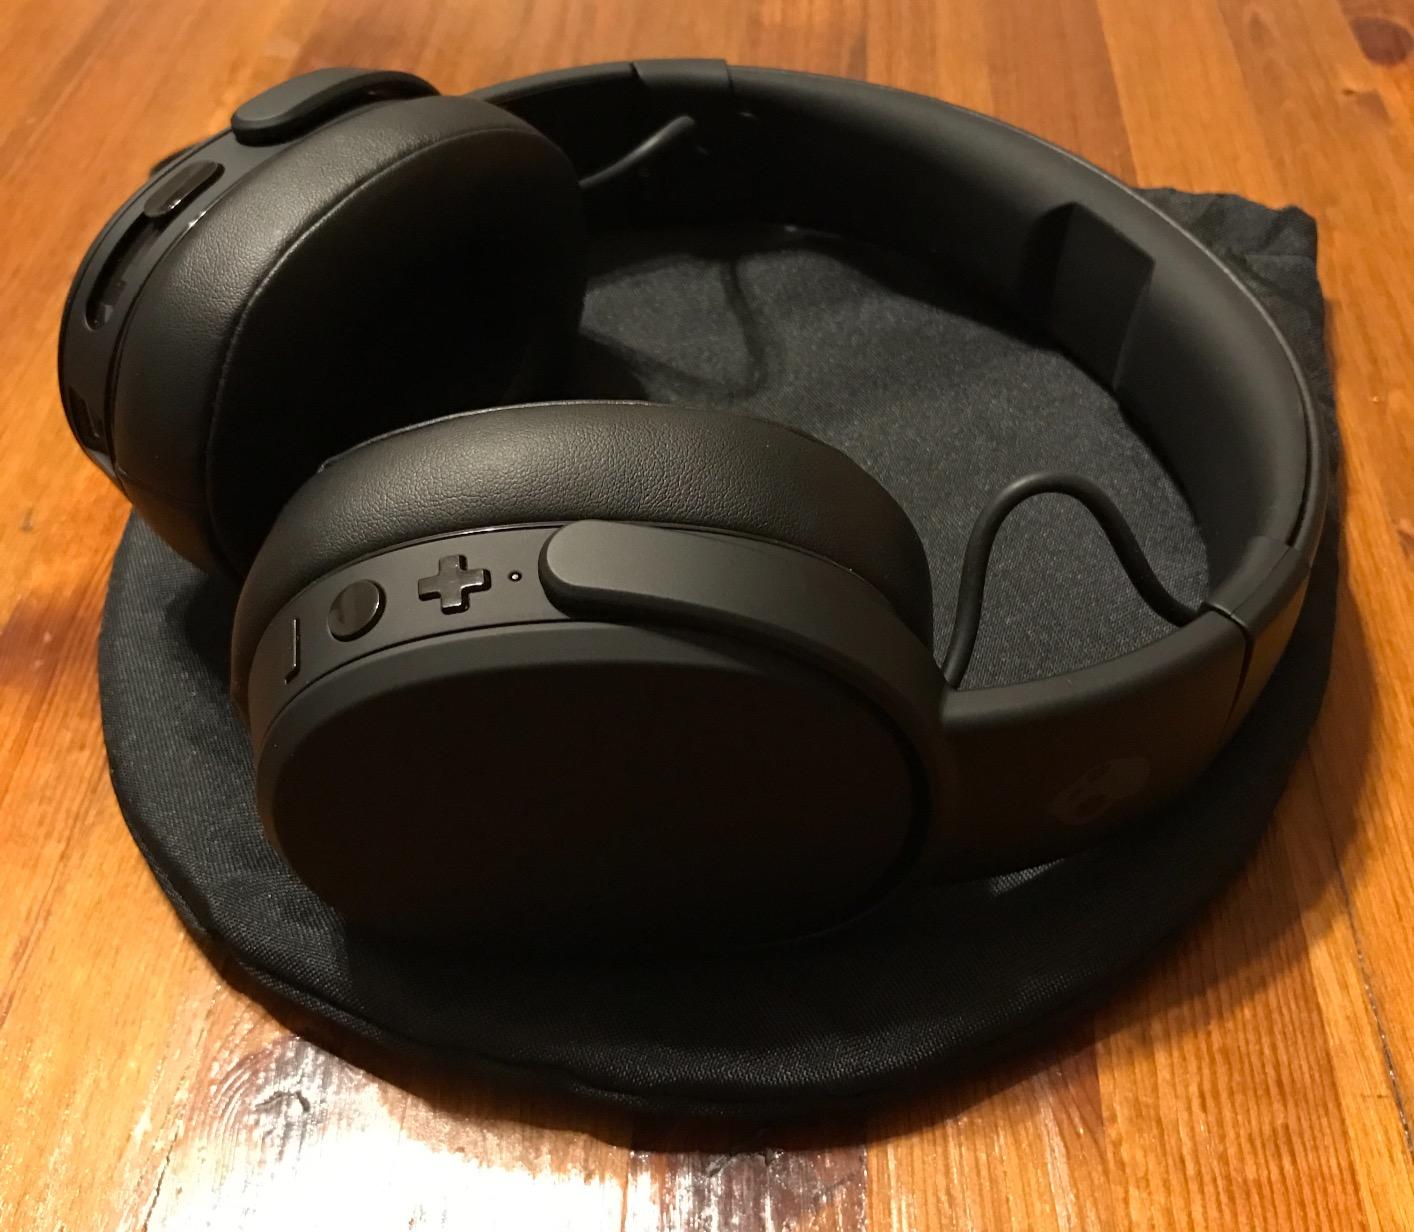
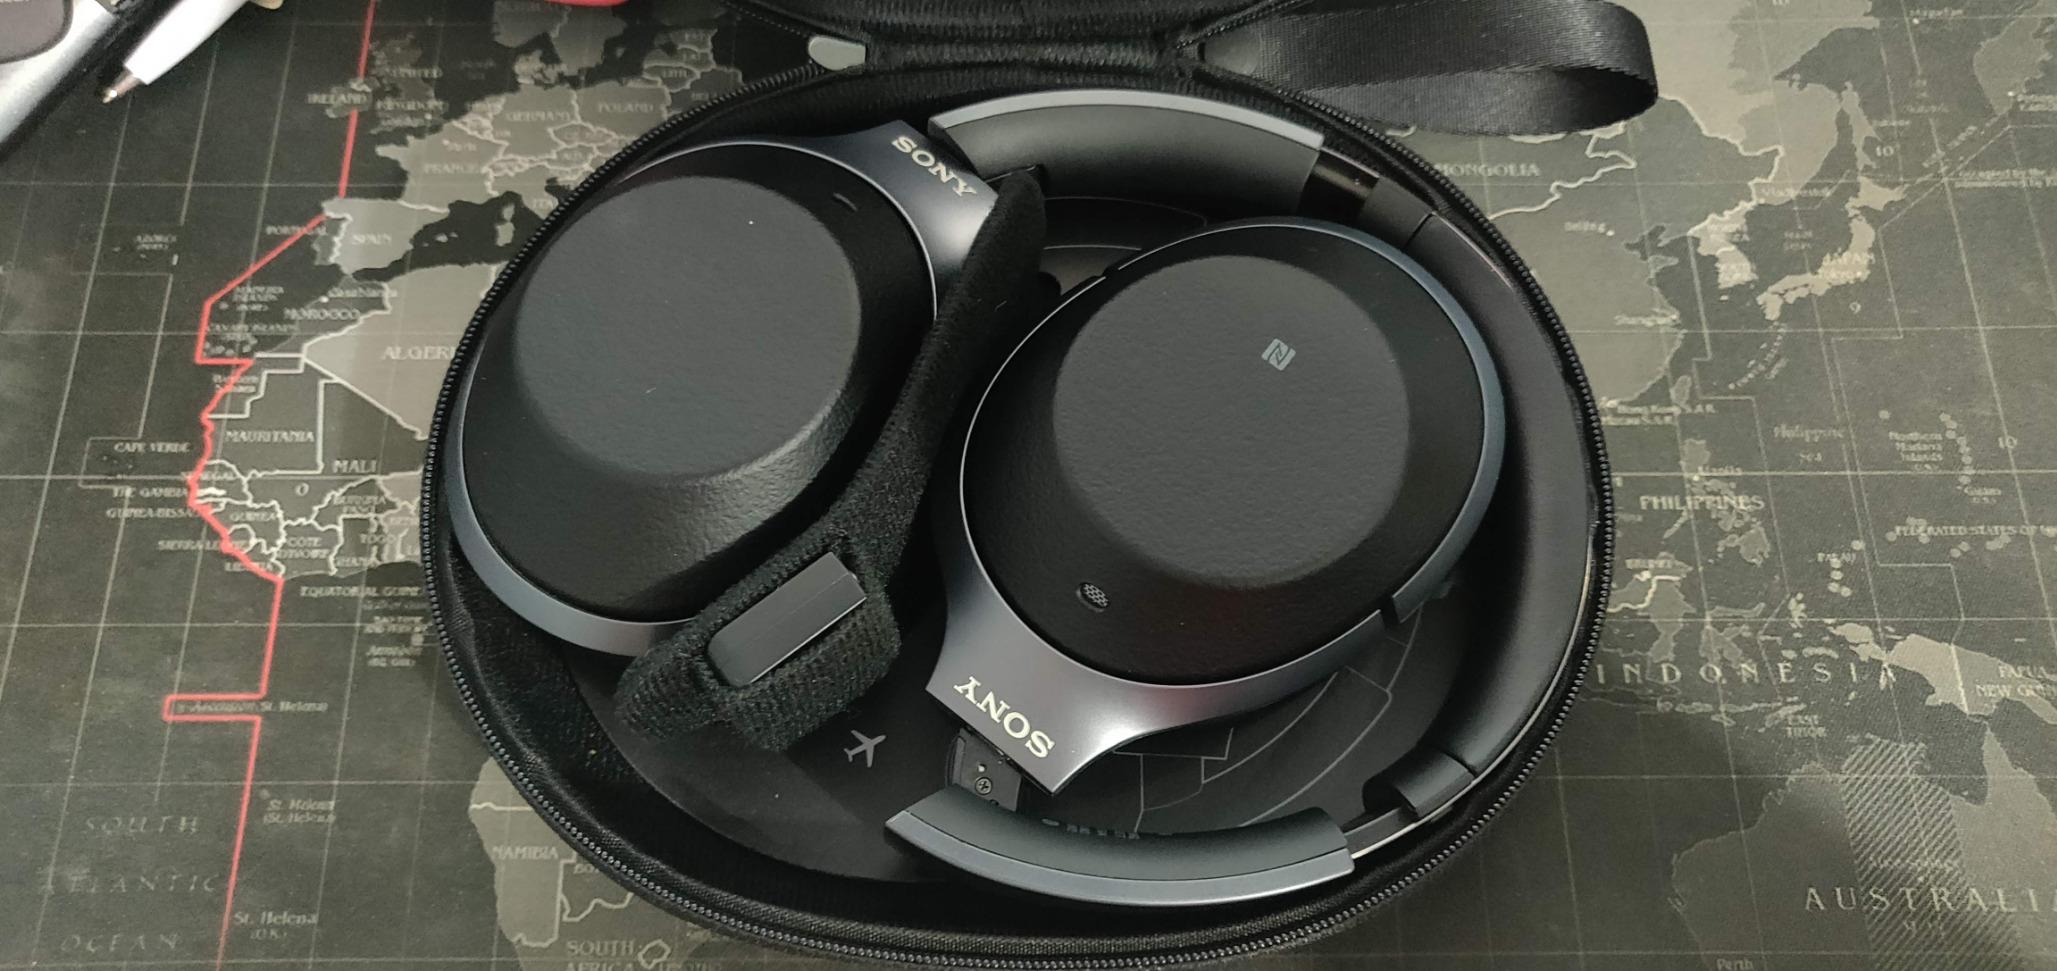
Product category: headphones
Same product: no